Brian Chontosh

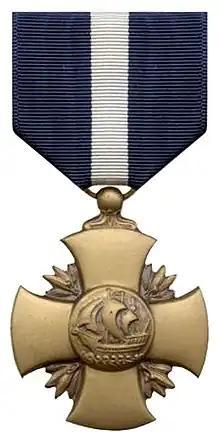
Navy Cross

For extraordinary heroism as Combined Anti-Armor Platoon Commander, Weapons Company, 3rd Battalion, 5th Marines, 1st Marine Division, I Marine Expeditionary Force in support of Operation IRAQI FREEDOM on 25 March 2003. While leading his platoon north on Highway I toward Ad Diwaniyah, First Lieutenant Chontosh's platoon moved into a coordinated ambush of mortars, rocket propelled grenades, and automatic weapons fire. With coalition tanks blocking the road ahead, he realized his platoon was caught in a kill zone.